Sailortown

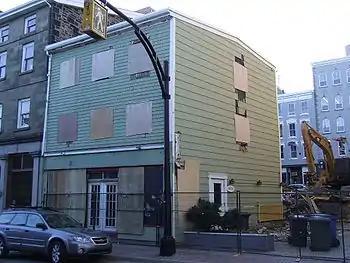
Sweet Basil Building, Halifax, Nova Scotia, Canada. It was the last wooden building on Halifax's Water Street and was typical of the "Sailortown" buildings which served seafarers in Nova Scotia's Age of Sail.

A Sailortown is a district in seaports that catered to transient seafarers. These districts frequently contained boarding houses, public houses, brothels, tattoo parlours, print shops, shops selling nautical equipment, and religious institutions offering aid to seamen; usually there was also a police station, a magistrate's court and a shipping office. Because it took several days, in the past, to unload ships, crews would spend this time in sailortown. These were "generic locations—international everyplaces existing in nearly every port." Cicely Fox Smith wrote that 'dockland, strictly speaking, is of no country—or rather it is of all countries'". Sailortowns were places where local people, immigrants, social and religious reformers, and transitory sailors met.